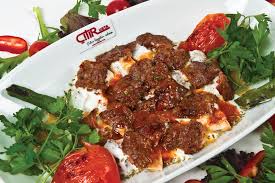
Yemek: kebap